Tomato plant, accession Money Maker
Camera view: vertical (180 deg); turntable rotation: 300 degrees
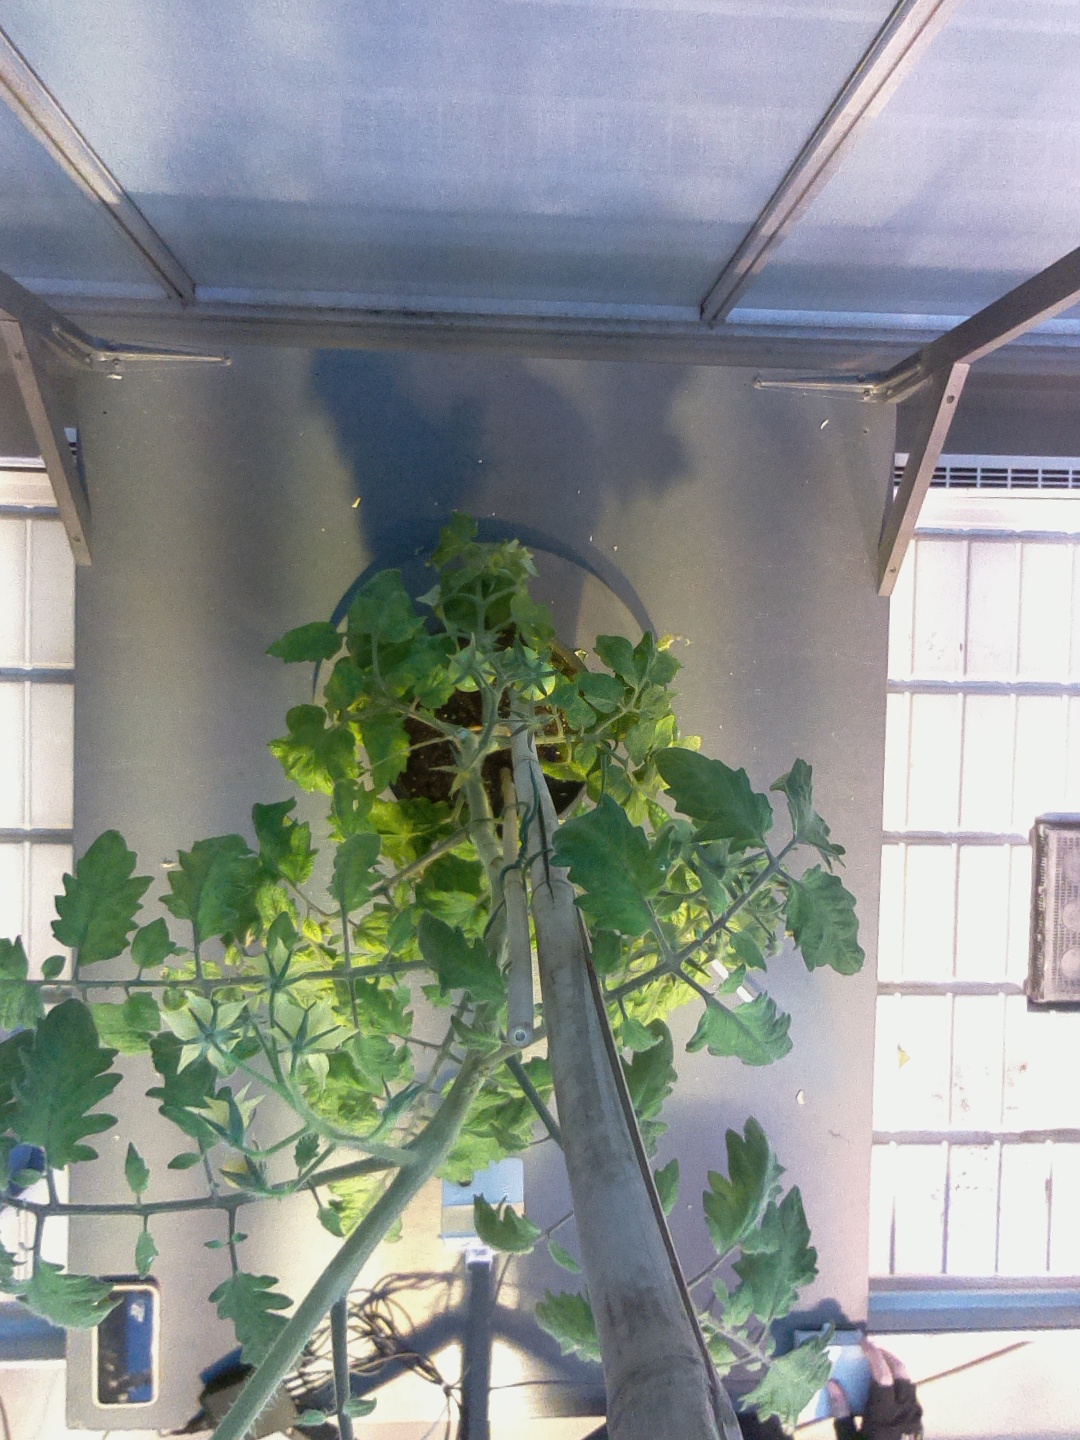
BBCH growth stage 73: 30%-40% of final fruit size